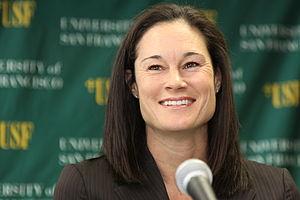
Le Wade Trophy ou Trophée Wade est une récompense décernée annuellement à la meilleure basketteuse universitaire de Division I National Collegiate Athletic Association. Il est nommé d'après l'entraîneuse triple championne de Delta State University Lily Margaret Wade. Il est remis depuis 1978. Il est sponsorisé par State Farm Insurance et est décerné par la convention de la Women's Basketball Coaches Association.
La saison WNBA 2000 est la 4ᵉ saison de la WNBA. La saison régulière se déroule du 29 mai 2000 au 9 août 2000. Les playoffs commencent le 11 août 2000 et se terminent le 26 août 2000, avec le dernier match des finales WNBA remporté par les Comets de Houston aux dépens du Liberty de New York 2 manches à 0.
La American Basketball League est une ligue professionnelle de basket-ball féminin aux États-Unis. Elle est créée peu avant la Women's National Basketball Association, profitant de la popularité croissante du basket-ball féminin aux États-Unis après la victoire de la sélection nationale aux Jeux olympiques d'Atlanta.
Jennifer Azzi, née le 31 août 1968 à Oak Ridge dans le Tennessee, est une joueuse américaine puis entraineuse de basket-ball.